Blindfold: Acts of Obsession

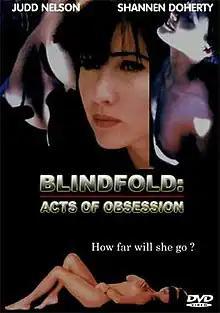
DVD cover

Blindfold: Acts of Obsession is a 1994 erotic television film directed by Lawrence L. Simeone. It was originally aired on the USA Network in the United States in 1994, and later, on C4 in the United Kingdom in 1995.